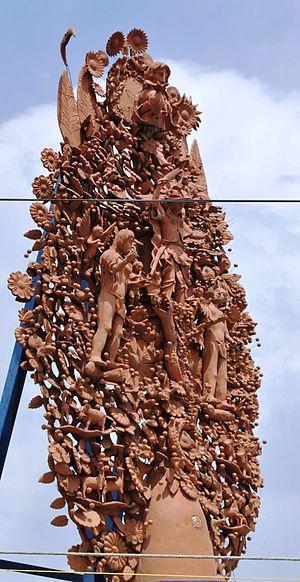
Un arbre de vie est une sculpture en argile fabriquée communément de manière artisanale dans le centre du Mexique, principalement dans la commune de Metepec, dans l'État du Mexique. On trouve d'abord des traces de l'élaboration de sculptures en argile en forme d'arbres à Izúcar de Matamoros, dans l'État de Puebla, mais aujourd'hui leur fabrication est plus étroitement liée à la ville de Metepec.